Maeda Toshisada

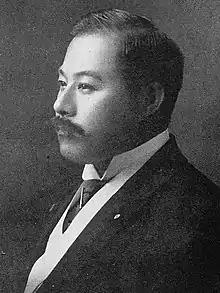

Viscount was a Japanese politician who was Minister of Communications and Minister of Agriculture and Commerce in the pre-war Empire of Japan.